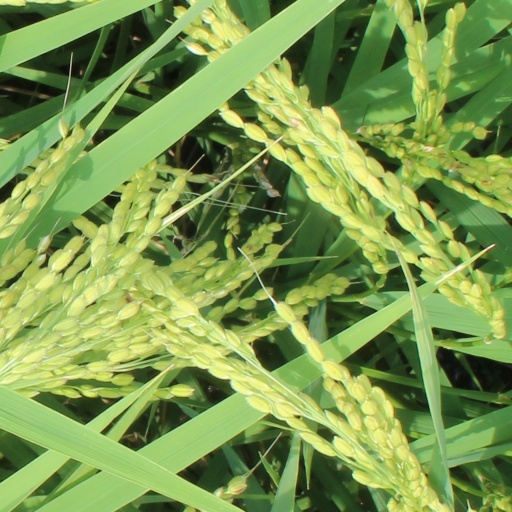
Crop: rice